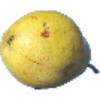
Label: pear_monster